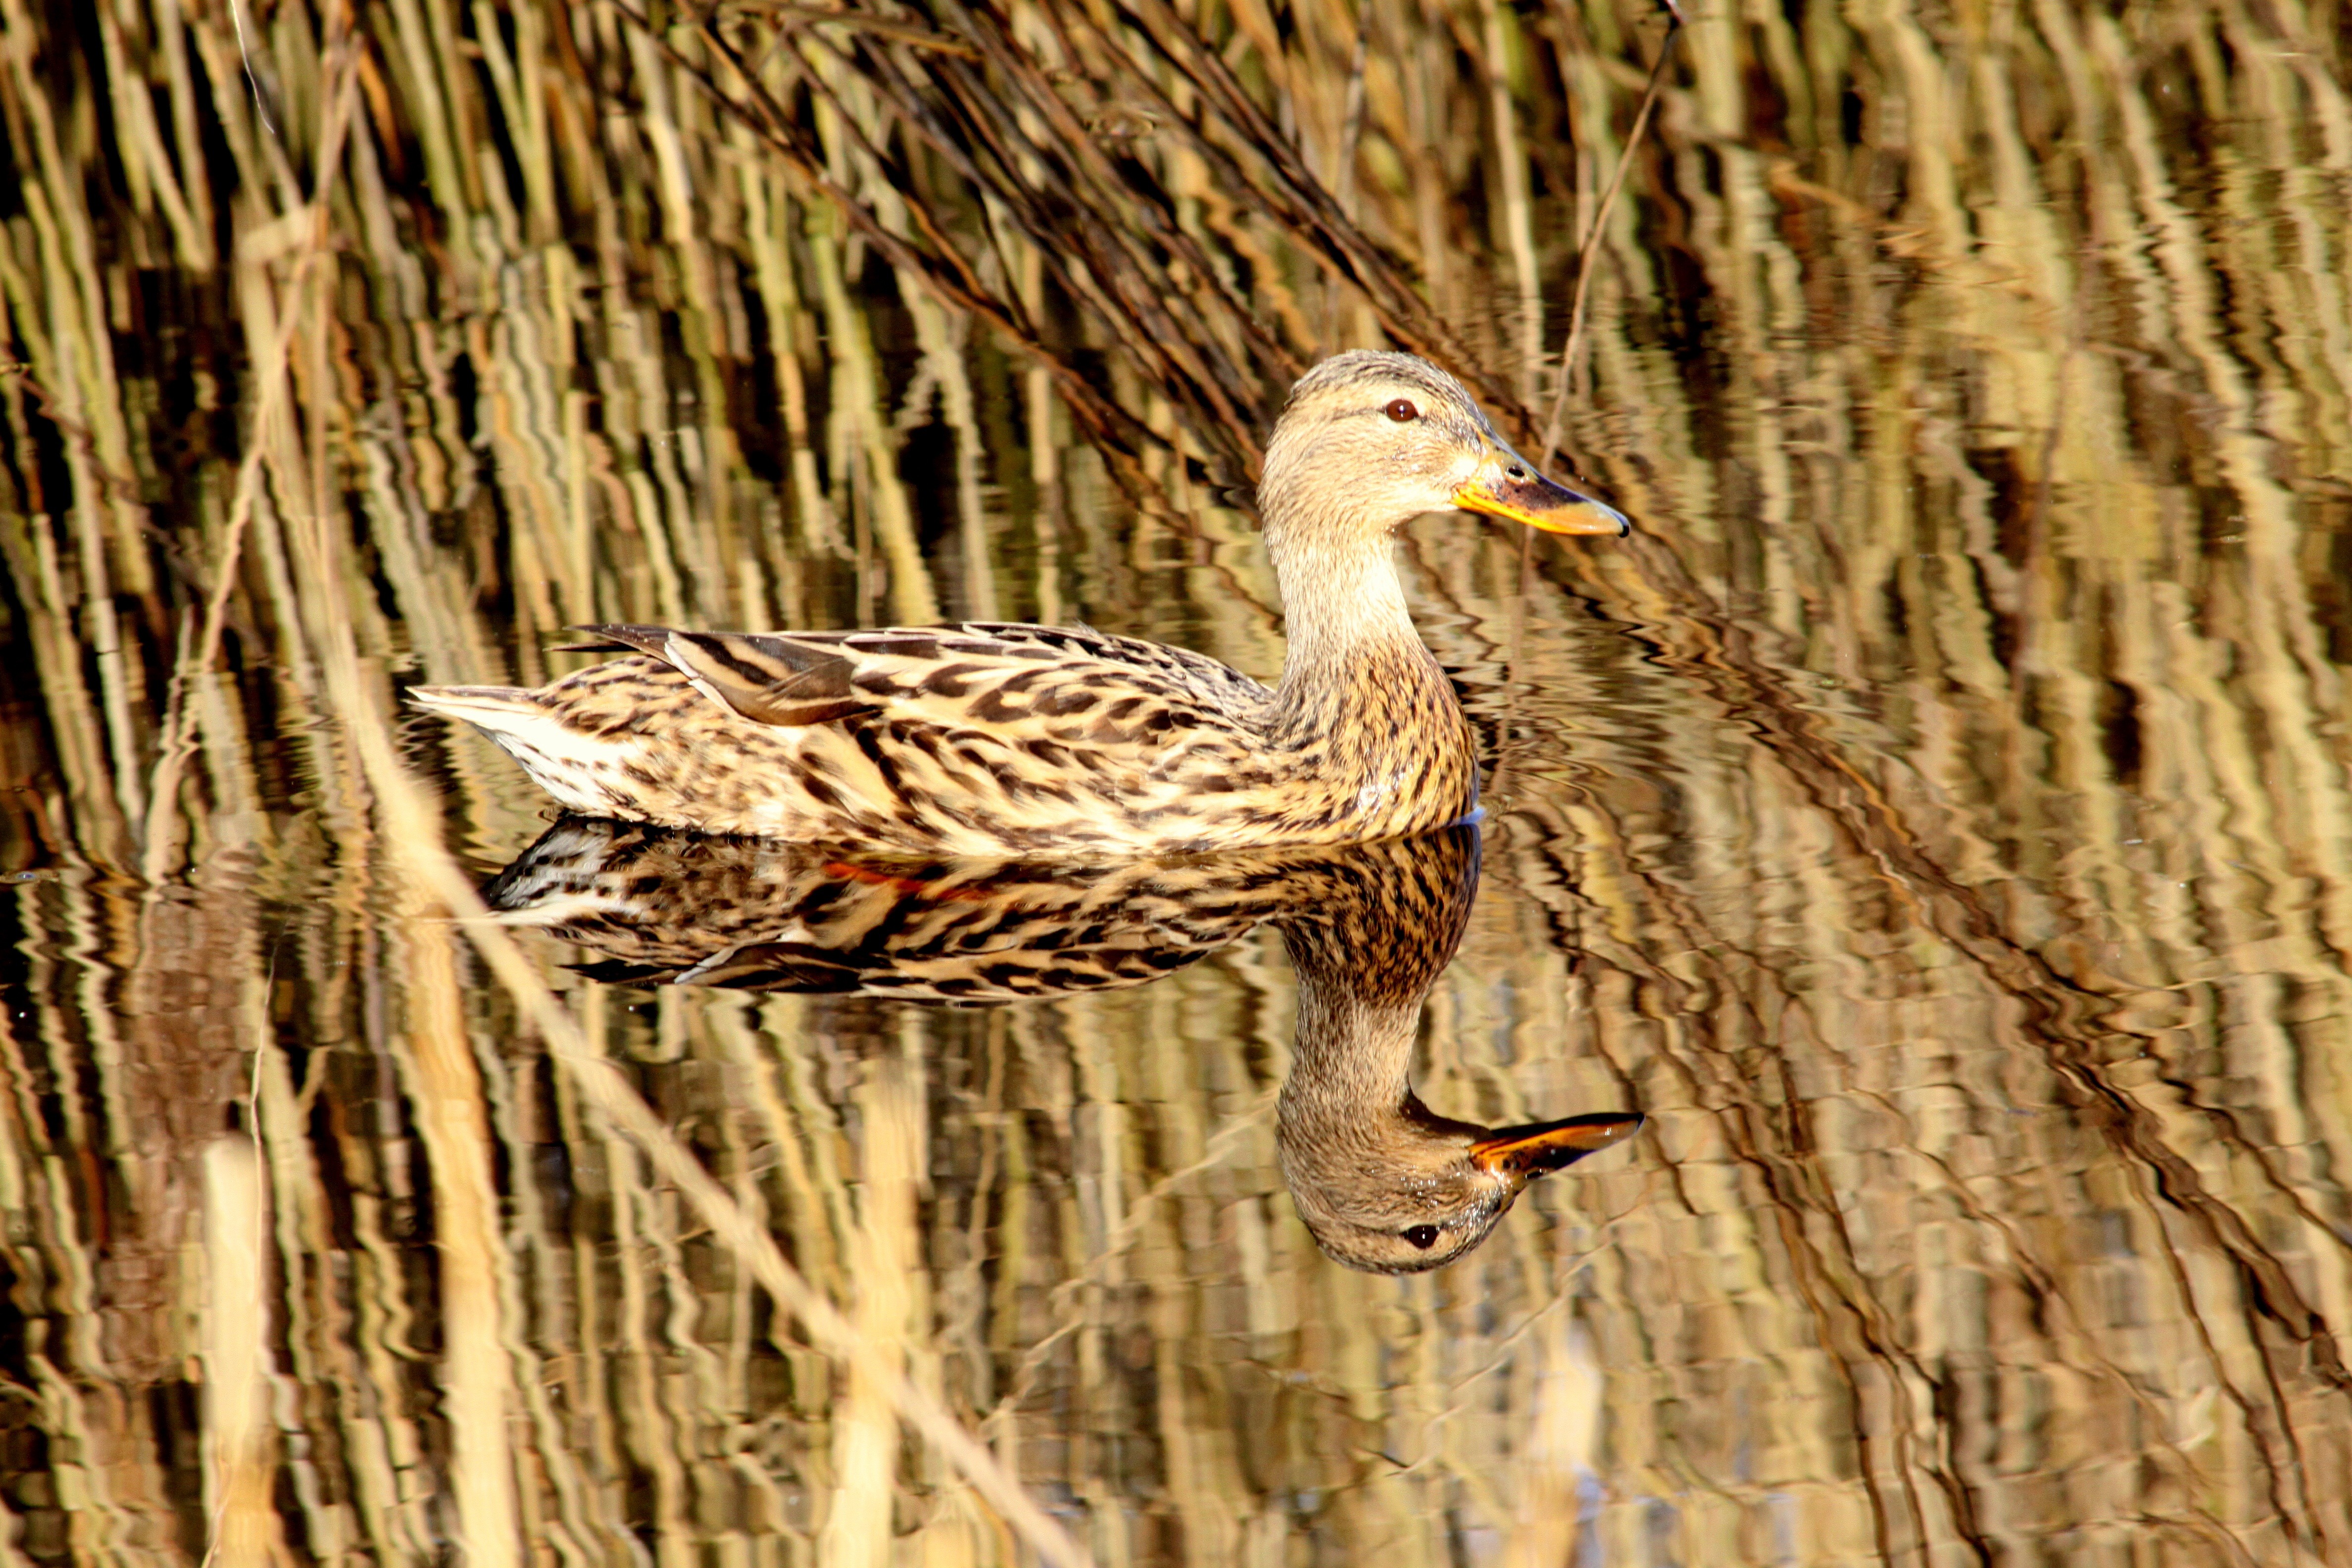
nature, bird, wing, wildlife, beak, fauna, duck, mirror, vertebrate, water bird, mallard, snipe, shorebird, ducks geese and swans